Alexander N. Konovalov

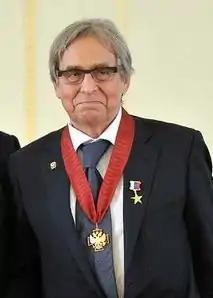
Konovalov in 2013.

Alexander N. Konovalov is a Russian neuroscientist who has been the director of the Burdenko Neurosurgery Institute for thirty-two years.